Disease outbreak

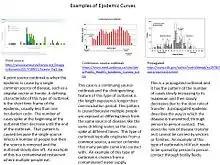
Epidemic curves

In epidemiology, an outbreak is a sudden increase in occurrences of a disease when cases are in excess of normal expectancy for the location or season. It may affect a small and localized group or impact upon thousands of people across an entire continent. The number of cases varies according to the disease-causing agent, and the size and type of previous and existing exposure to the agent. Outbreaks include many epidemics, which term is normally only for infectious diseases, as well as diseases with an environmental origin, such as a water or foodborne disease. They may affect a region in a country or a group of countries. Pandemics are near-global disease outbreaks when multiple and various countries around the Earth are soon infected.